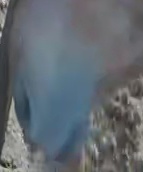
Face region: mouth_nostrils (mouth_chin_nostrils_and_profile)
Pain indicator: moderately_present